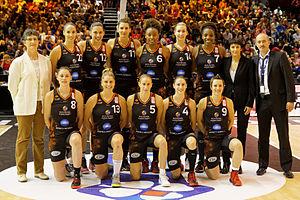
Le Tango Bourges Basket est un club de basket-ball français fondé en 1967 et basé à Bourges qui appartient à la LFB, qui est le plus haut niveau du championnat de France. Le club, qui possède un des plus beaux palmarès du pays, avec trois victoires en Euroligue, compétition de clubs la plus prestigieuse en Europe, en 1997, 1998 et 2001, une Coupe Ronchetti en 1995 et une Eurocoupe en 2016. Le club est le premier club ex-aequo avec le Clermont UC pour le plus grand nombre de titre de championnat de France avec quatorze titres après celui de 2018.
Cette page présente le bilan par saison du CJM Bourges Basket devenu Tango Bourges Basket.